John Pegram (general)

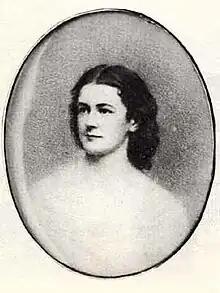

Pegram was given command of a veteran Virginia infantry brigade in the division of Jubal A. Early. In May, Pegram was wounded at the Battle of the Wilderness and went home to recuperate. Returning to field duty that fall, he served with distinction during Early's independent Valley Campaign as a division commander. Following the disastrous Battle of Cedar Creek, Early's survivors, including Pegram, returned to the Army of Northern Virginia in the Petersburg trenches.